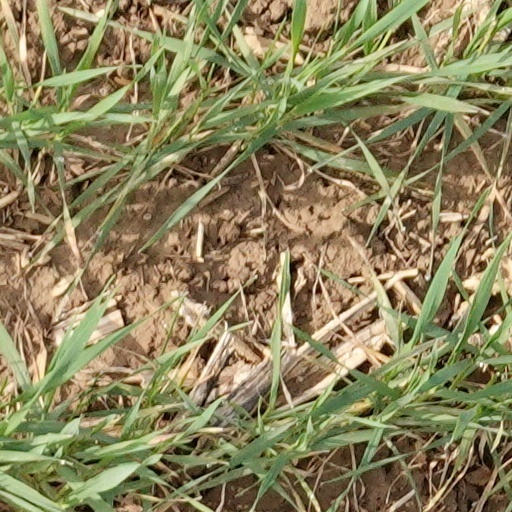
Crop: wheat